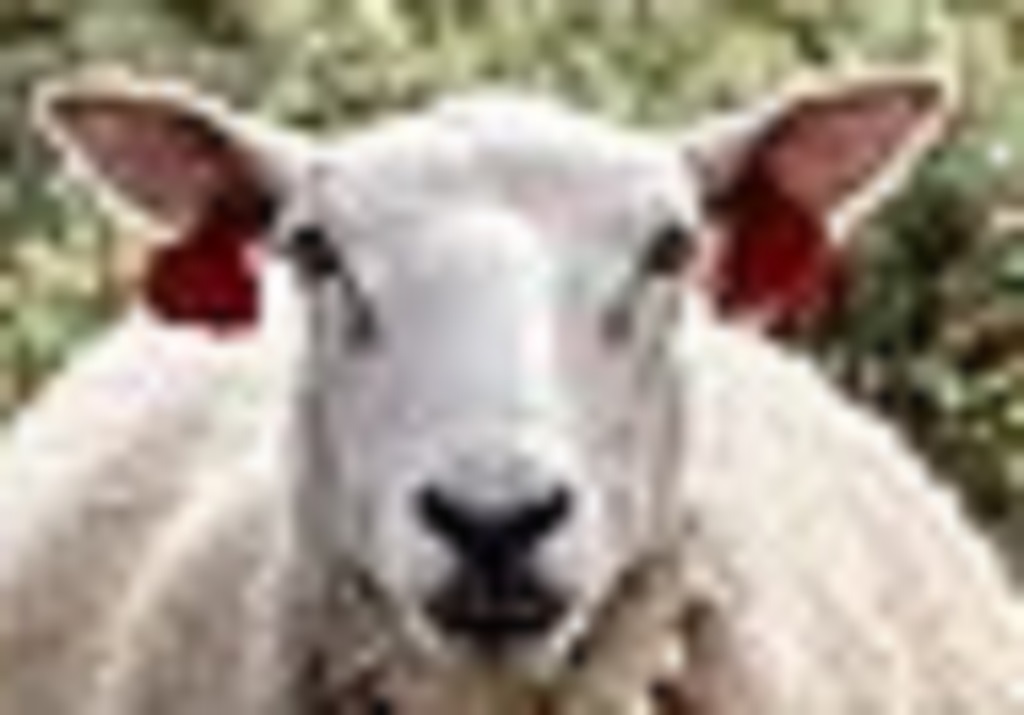
Label: no pain